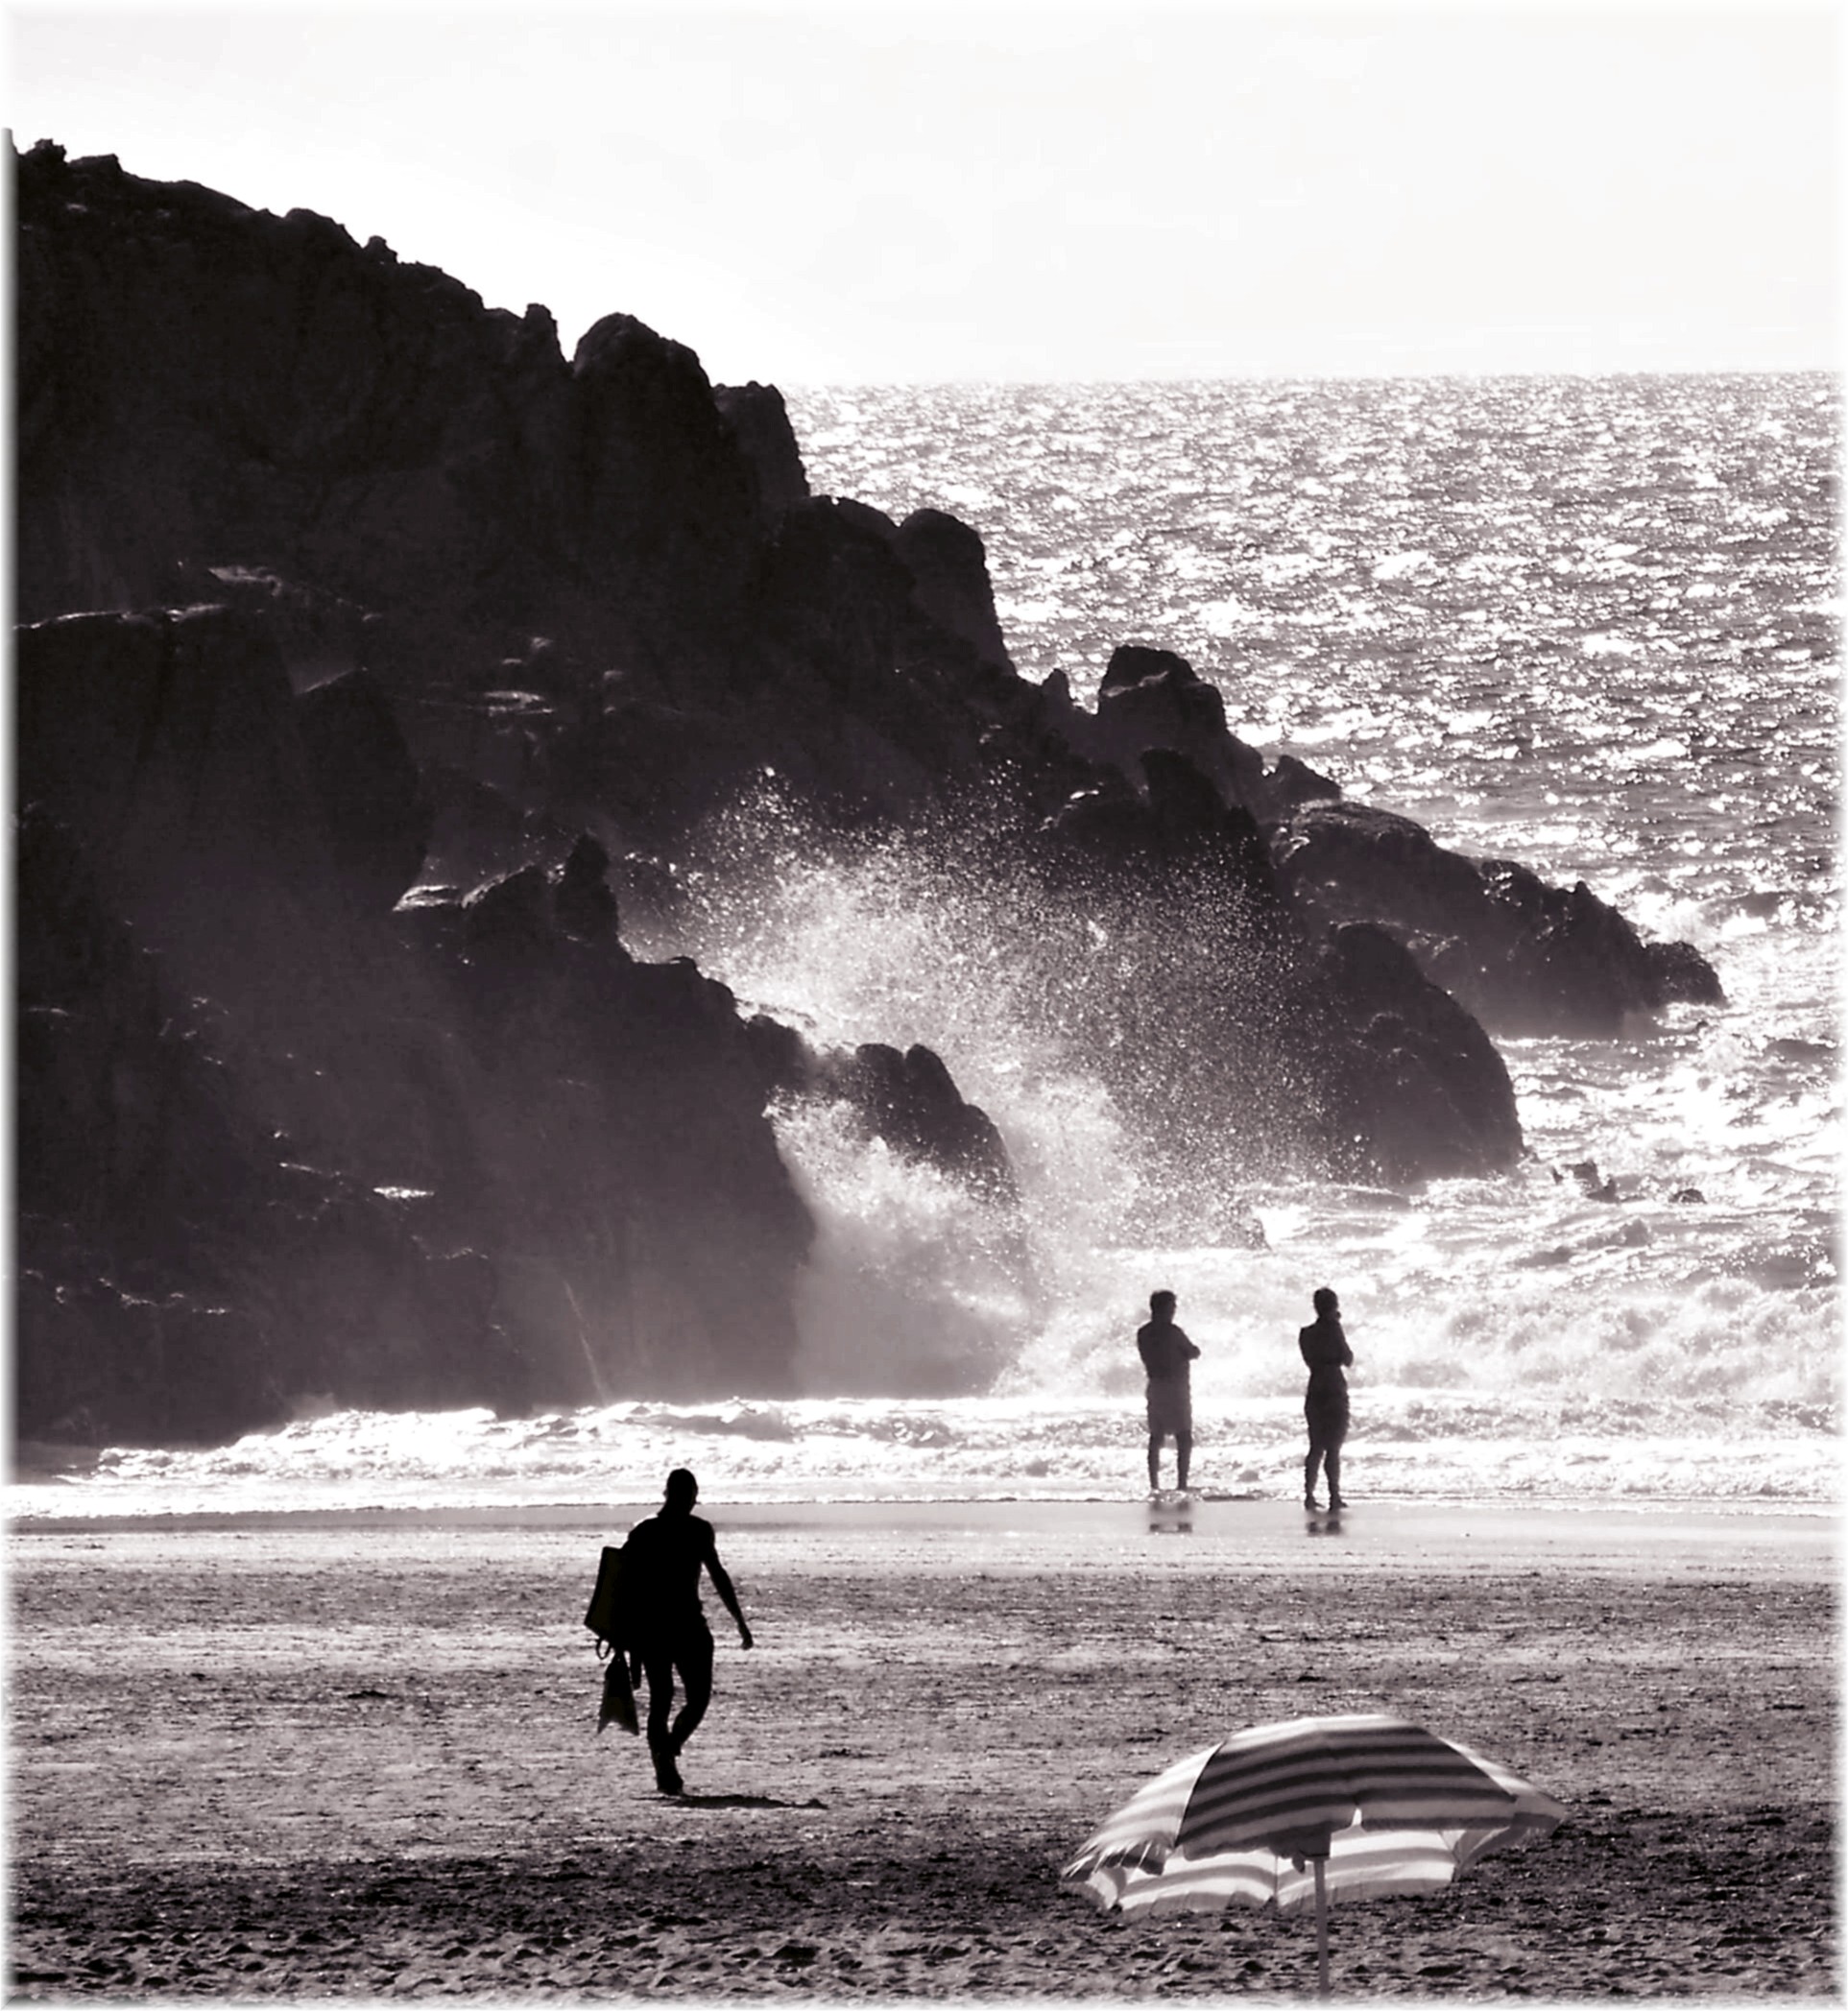
beach, sea, coast, ocean, black and white, shore, wave, wind, cliff, bay, monochrome, terrain, photograph, mygearandme, image, monochrome photography, album cover, surfing equipment and supplies